A Thousand Words (film)

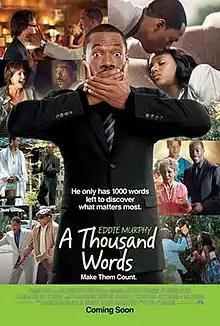
Theatrical release poster

A Thousand Words is a 2012 American fantasy comedy-drama film directed and produced by Brian Robbins, written by Steve Koren, produced by Nicolas Cage, and starring Eddie Murphy. It was released in theaters on March 9, 2012, four years after it was filmed.